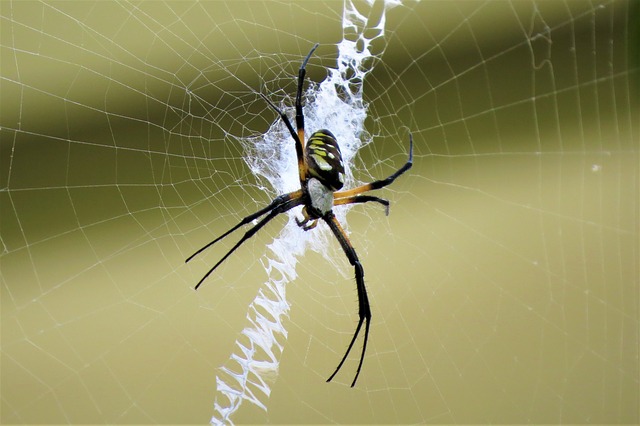
Label: spider